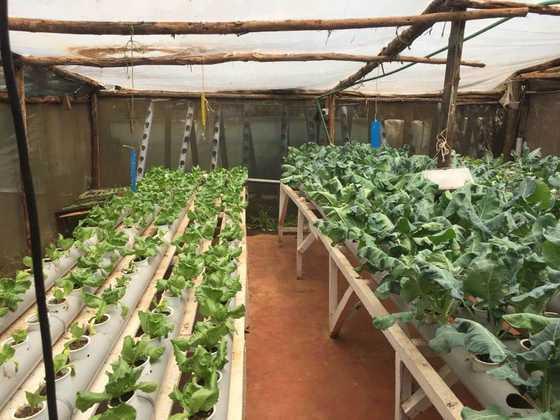
Chafu kubwa lenye mimea ya kijani inayokua kwenye mabomba meupe upande wa kushoto na pia kwenye vitanda vya juu upande wa kulia. Jua linaingia kupitia paa la plastiki inaonekana kama mfumo wa kilimo usiotumia udongo mazingira ni safi na yamepangwa vizuri.